Prince Friedrich Leopold of Prussia (1895–1959)

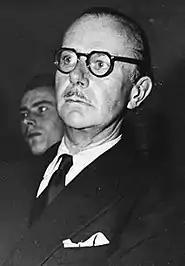
At the Dachau trials (1945)

In May 1944, he and Cerrini were arrested in Bad Gastein for listening to a